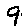
Label: 9